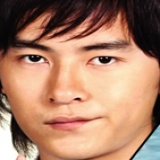
diễn viên Trịnh Nguyên Sướng